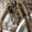
Label: spider